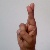
The image shows a hand gesture representing the letter 'R' in Indian Sign Language.